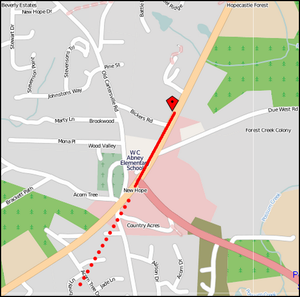
Le 4 avril 1977, un Douglas DC-9 assurant le vol Southern Airways 242 a exécuté un atterrissage forcé sur une route à New Hope, en Géorgie, après avoir été endommagé par la grêle et être tombé en panne des deux moteurs lors d'un violent orage, faisant 72 morts et 22 survivants.